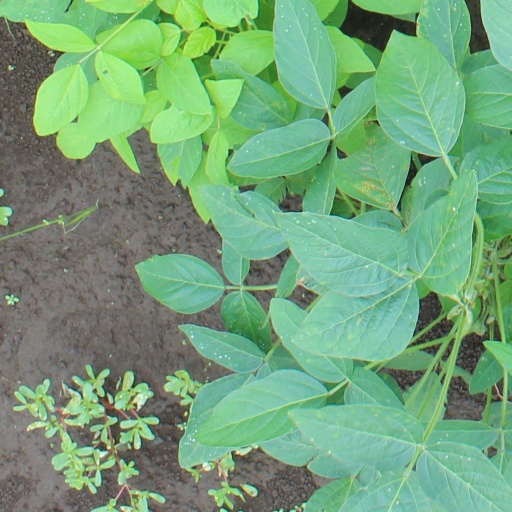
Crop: soybean